Turkish Airlines fleet

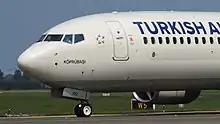
Nose of a Boeing 737-800

A commission of Turkish Airlines released a report to choose the first wide-body aircraft of the airline in December 1971. In the report, the Douglas DC-10-10 was ranked the highest, the Lockheed L-1011 TriStar was second, while the Airbus A300 came third. A final report in July 1972 advised against the L-1011 TriStar due to its existing engine problems. Talks with McDonnell Douglas began in August. In the same month, Lockheed Corporation sent Turkish Airlines an offer for the L-1011 TriStar. A committee from the manufacturer arrived at Istanbul to discuss a potential order. The discussion on 25 August resulted in the price of the planes being lowered to 17 million dollars per unit. Its competitor, the Douglas DC-10-10, had an earlier delivery date but was 900,000 dollars more expensive per unit. On 25 September 1972, the general directorate placed an order for three Douglas DC-10-10s.